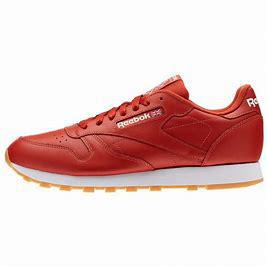
Brand: Reebok
Model: Classic Leather Mu